The Aliens (TV series)

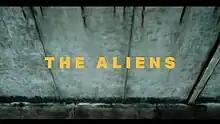

The Aliens is a British science fiction television series created and written by Fintan Ryan. It is set 40 years after aliens land in the Irish Sea and are reluctantly integrated into British society in the fictional city of Troy. Border guard Lewis Garvey, played by Michael Socha, is caught up in the criminal underbelly of Troy as he learns he is himself half-alien.